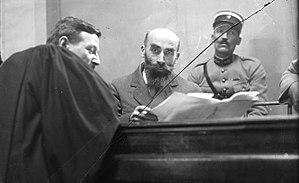
Landru durant son procès à la cour d'assises à Versailles du 7 au 30 novembre 1921, photographie de presse, négatif sur verre, 9 x 12 cm (sup.).
Henri Désiré Landru, né le 12 avril 1869 à Paris et mort le 25 février 1922 à Versailles, est un célèbre tueur en série et criminel français. Il fut surnommé « le Barbe-Bleue de Gambais ».